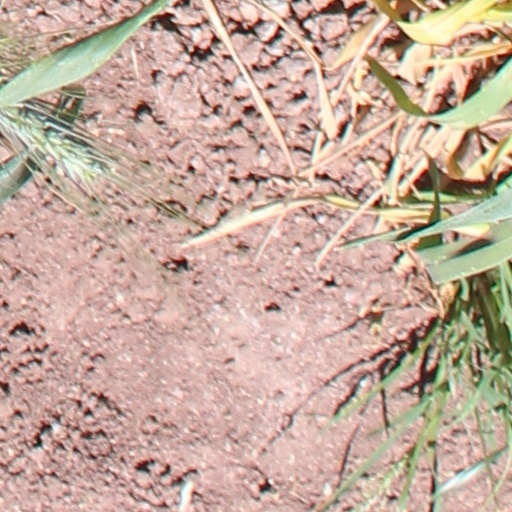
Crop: wheat